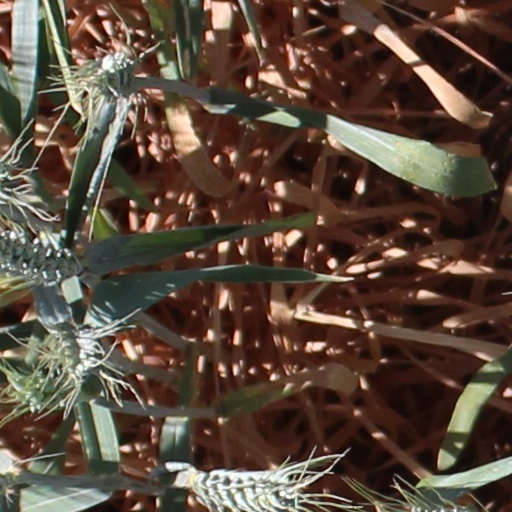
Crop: wheat